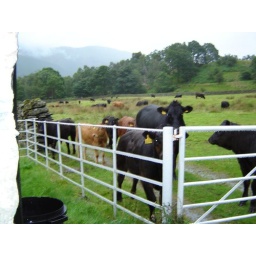
Some cows in the field just outside the cottage where we stayed in the Lake District